Object–role modeling

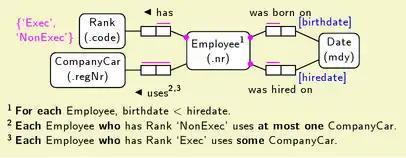
Example of an ORM2 diagram

Object–role modeling (ORM) is used to model the semantics of a universe of discourse. ORM is often used for data modeling and software engineering.